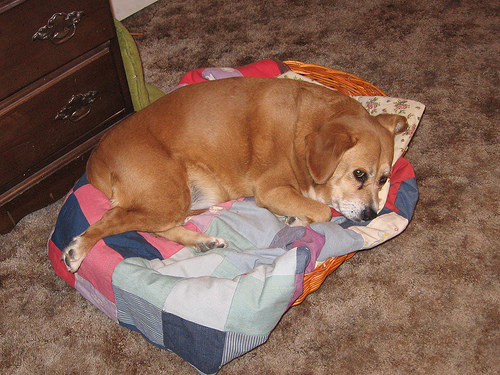
Animal: dog
Breed: beagle